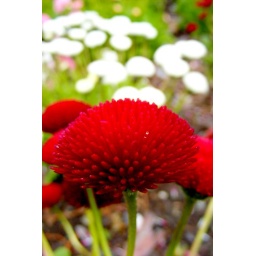
A beautiful, and very bright, red flower growing in the Queenstown Botanic Gardens, in Queenstown, New Zealand.